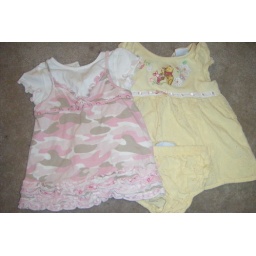
the dress on the left has some stains on the shirt underneath, but not so noticeable with the dress over it.